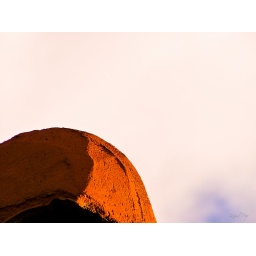
Red teracotta roof tile, against a hazy blue and white sky. Hollywood, FL, USA. (File: RPOP-2007-12-1715)